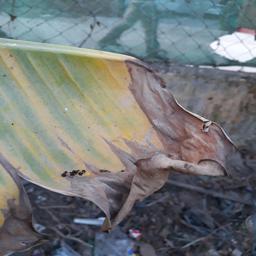
Label: POTASSIUM DEFICIENCY